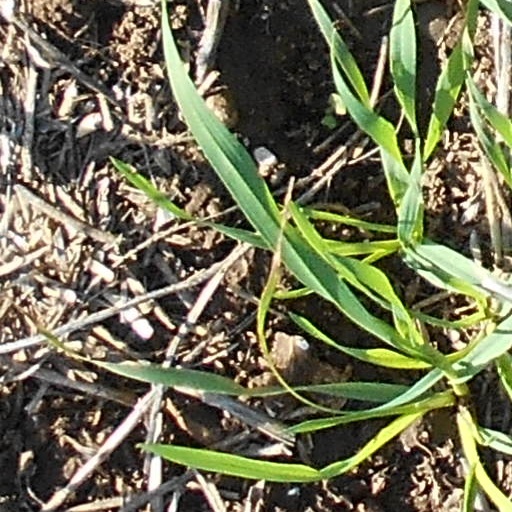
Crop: wheat